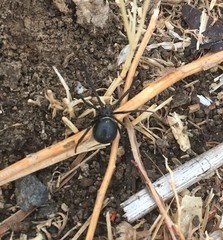
Species: Lactrodectus_hesperus